Eliza Courtney

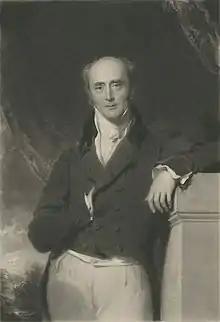
Her father

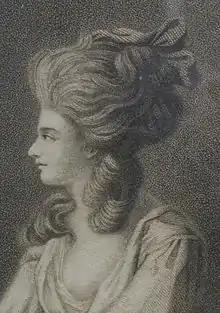
Her mother, Georgiana, a stipple engraving (published 1782) after a drawing by Lady Diana Beauclerk dated 1779

Eliza Courtney was born in France, in Aix-en-Provence on 20 February 1792. She was brought to Falloden, Northumberland in northern England and adopted by her paternal grandparents. Unlike her mother's legitimate children from her marriage, Eliza was not raised as part of the Devonshire House set in London. Her mother, Georgiana, could not acknowledge her daughter and visited her in secret until her own death. Several anguish-ridden poems from mother to daughter survive; two are reproduced below: